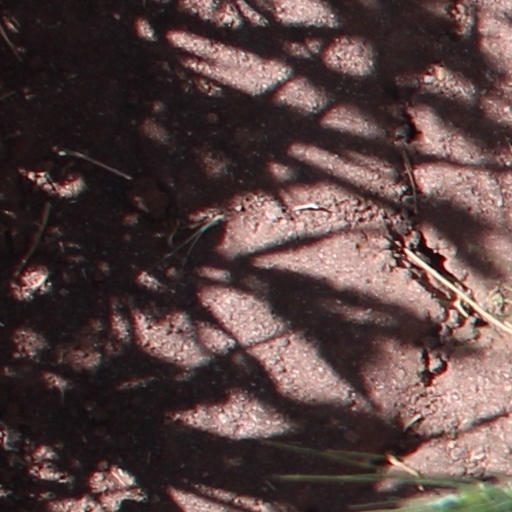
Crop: wheat